Lunar Lander (1979 video game)

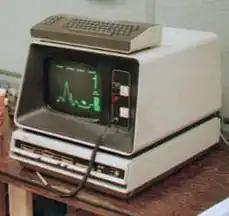
DEC GT40 graphics terminal running "Moonlander"

The Lunar Lander concept was initially created in 1969 as a text-based game called "Lunar", or alternately the "Lunar Landing Game". Many further versions of the game were developed over the course of the next decade; by 1979 the style of game was collectively seen as its own subgenre. The first graphical version of the subgenre, "Moonlander", was released in 1973 by Digital Equipment Corporation (DEC), which commissioned a real-time, graphical Lunar Lander game to demonstrate the capabilities of its new DEC GT40 graphics terminals.